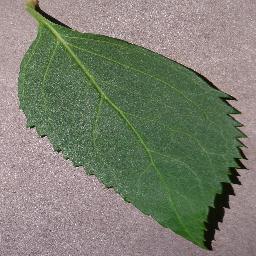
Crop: cherry
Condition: (including_sour)_healthy